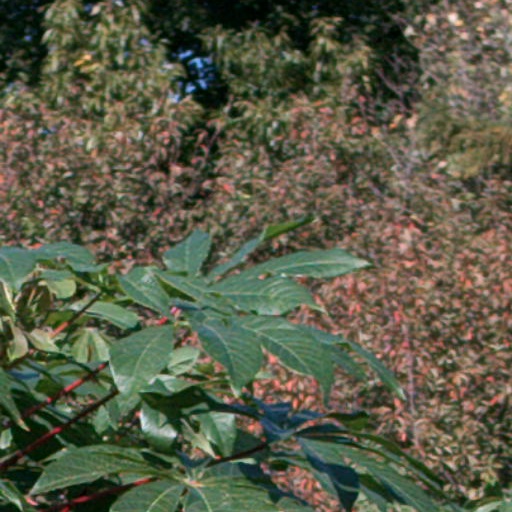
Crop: cassava